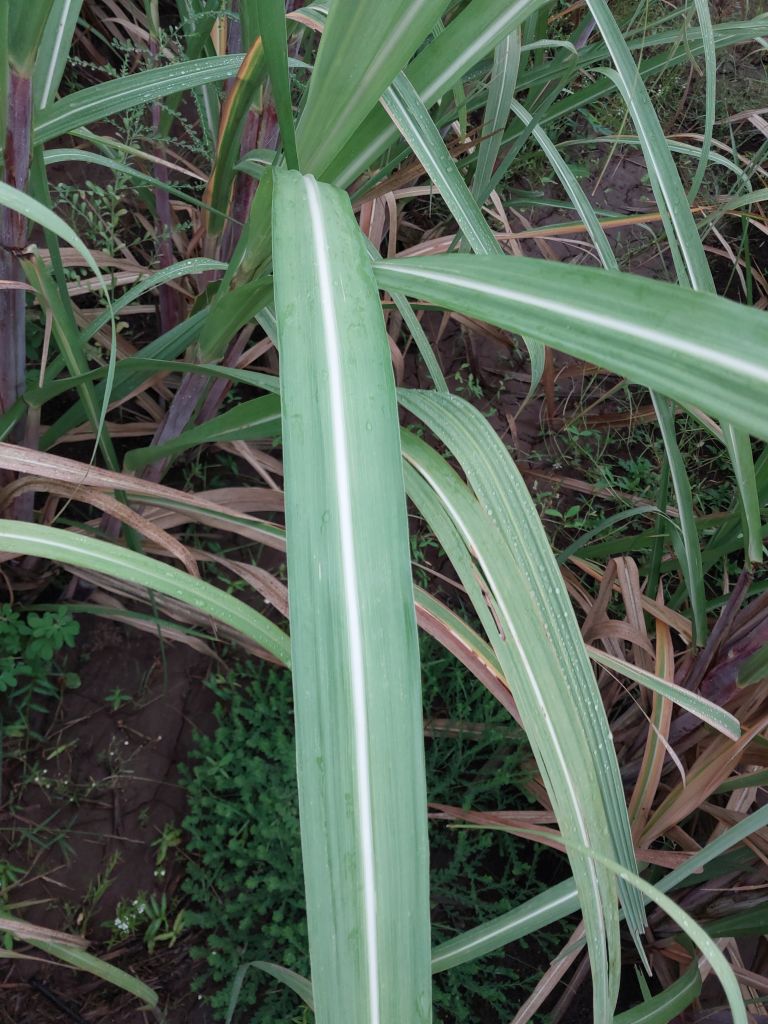
Label: Healthy